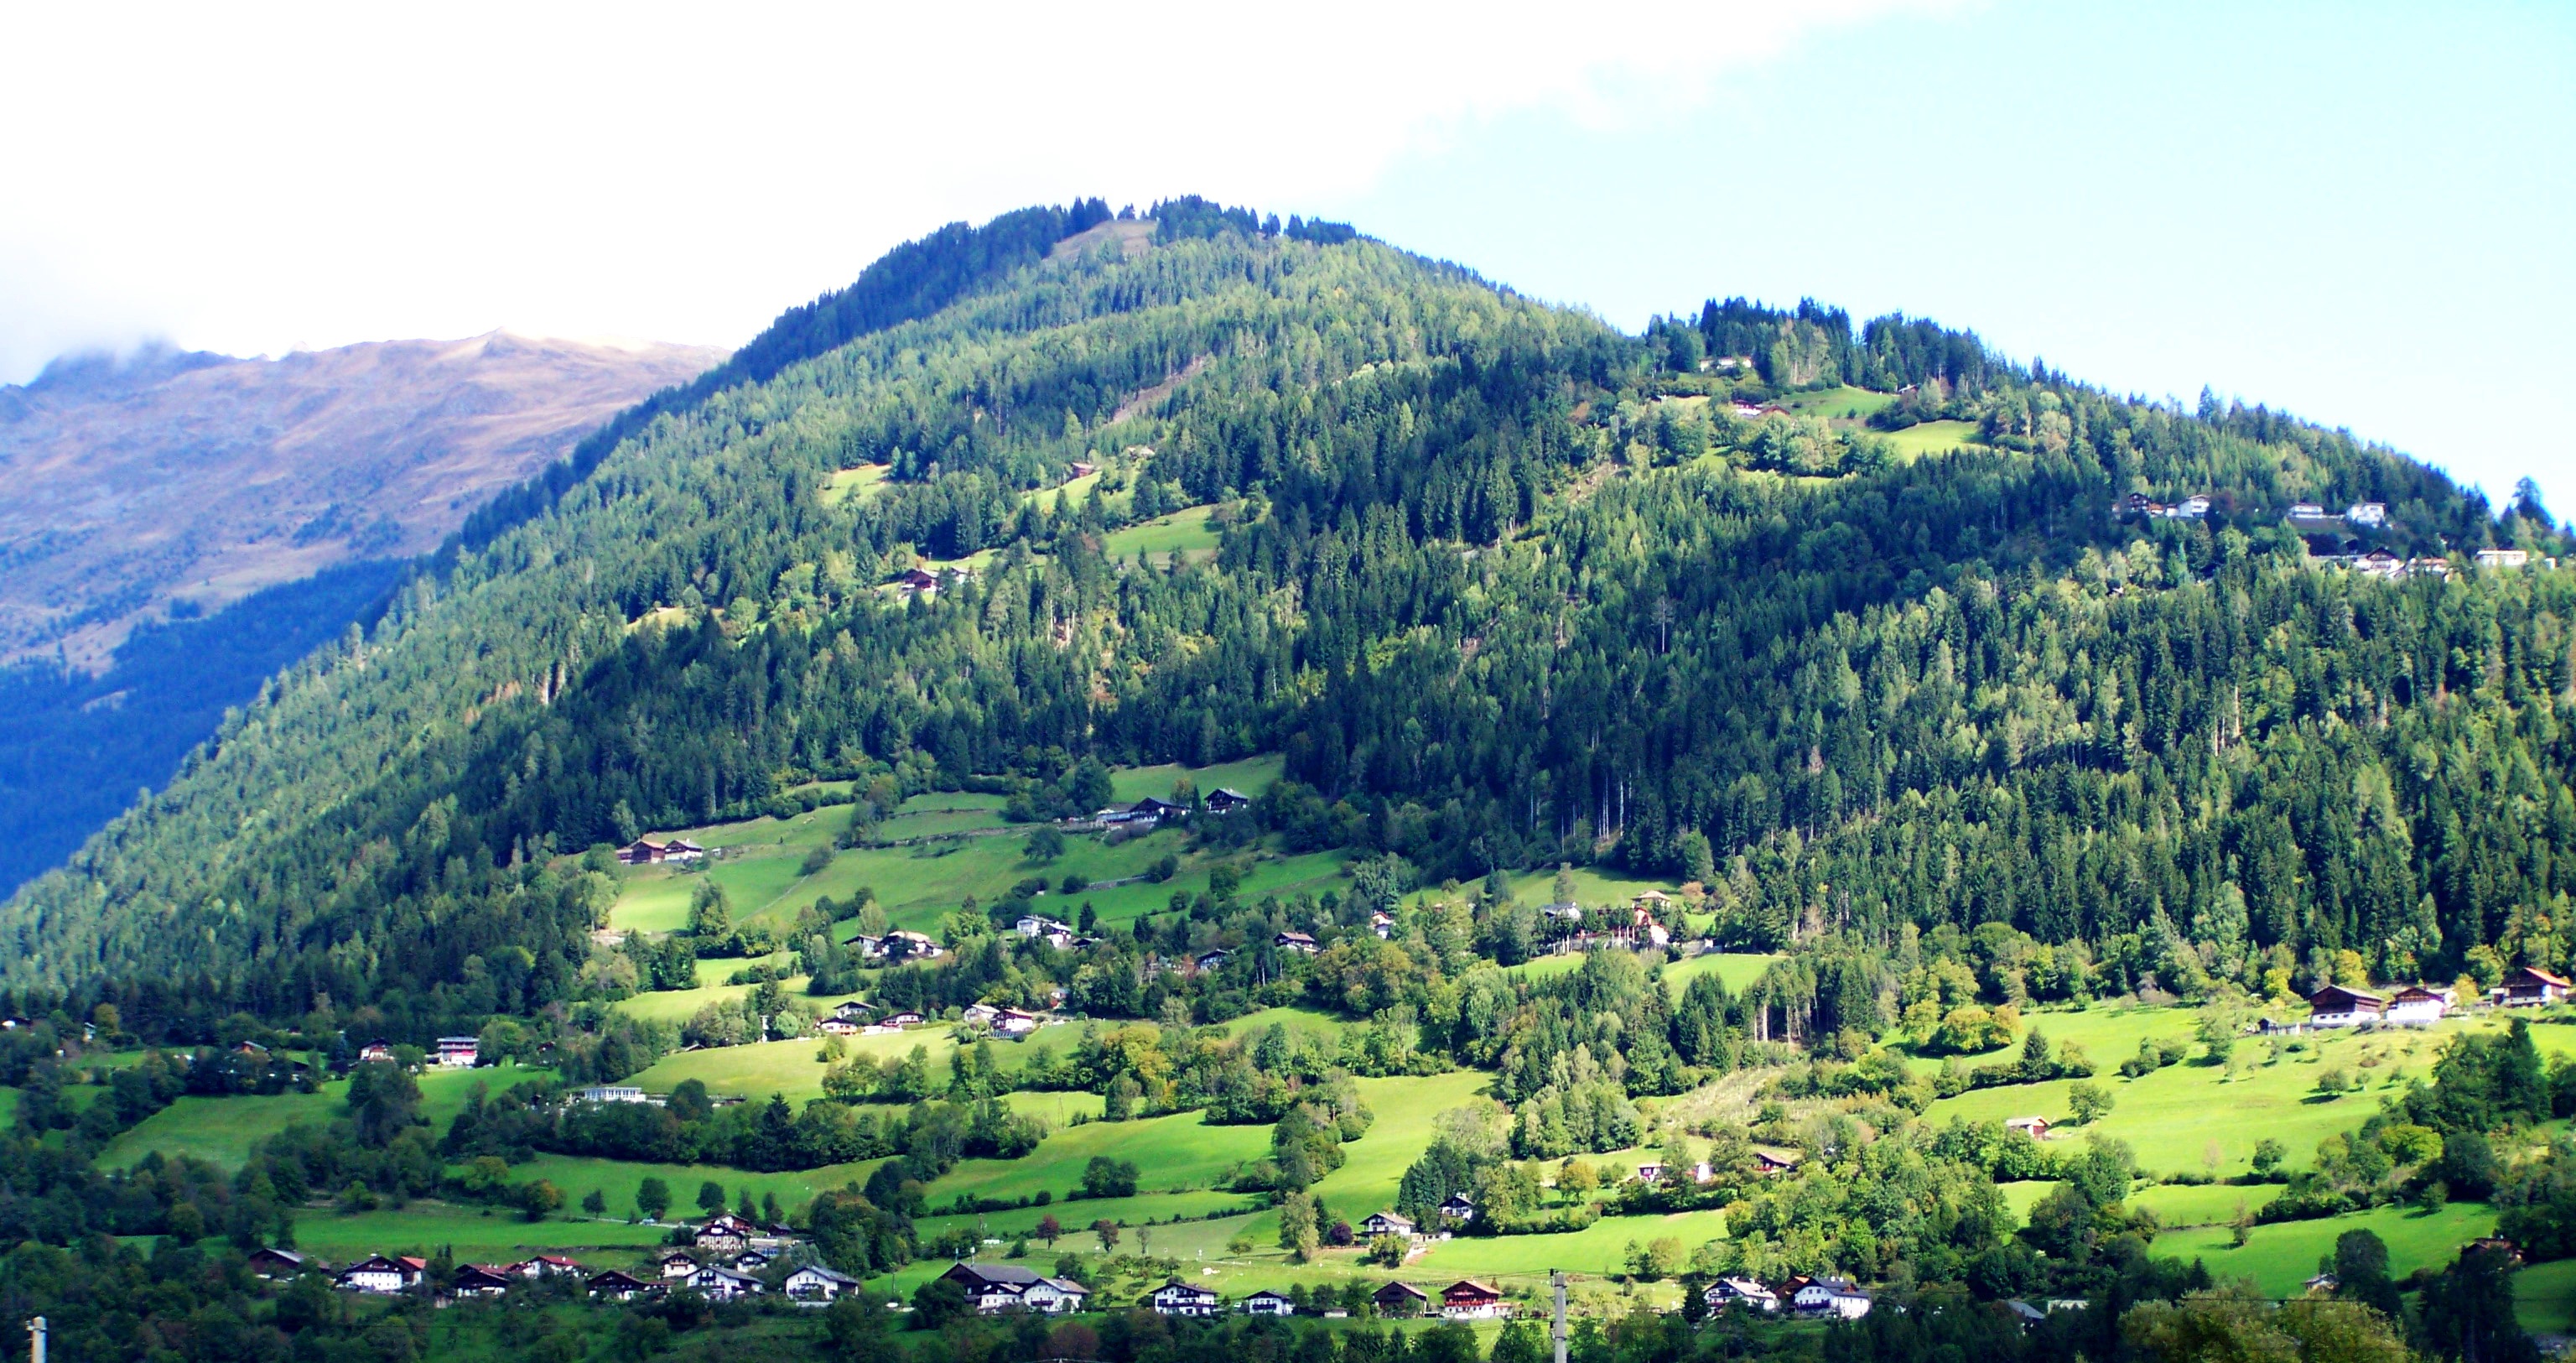
landscape, tree, forest, mountain, meadow, hill, valley, mountain range, panorama, ridge, austria, alps, plateau, ecosystem, landform, aerial photography, hill station, alpine scenery, geographical feature, mountainous landforms